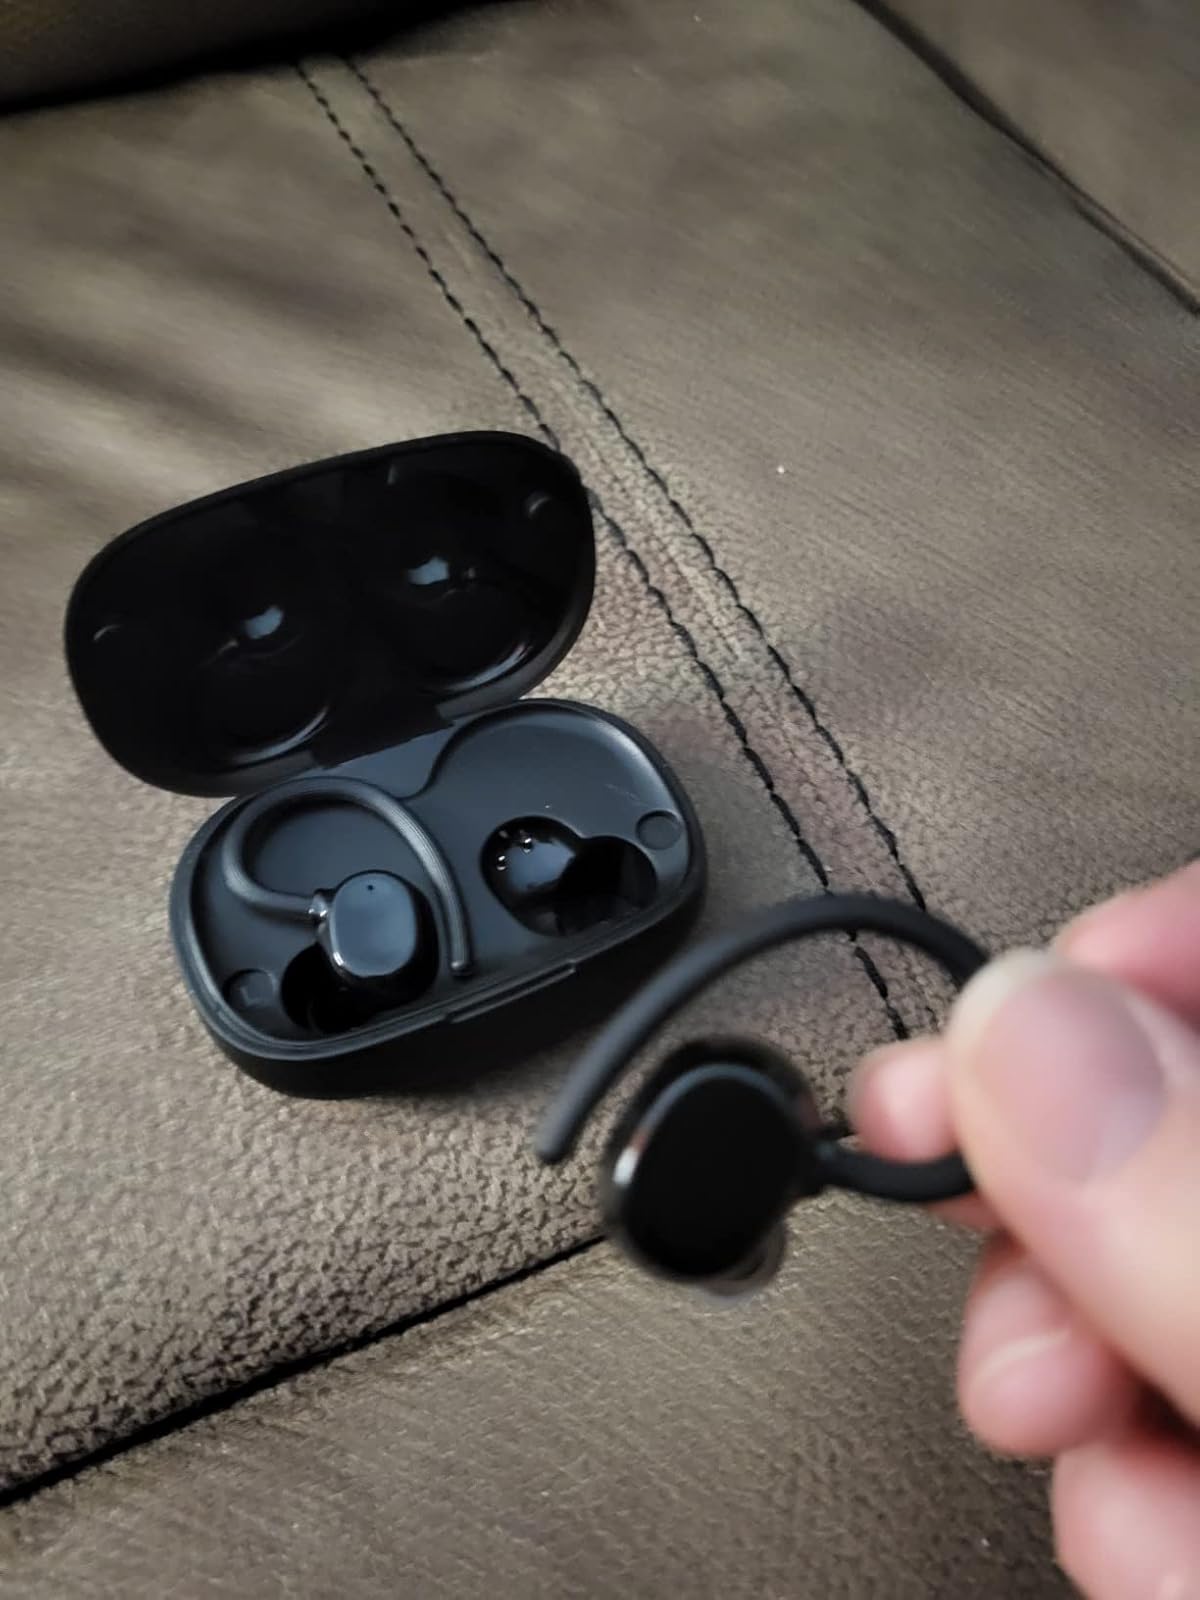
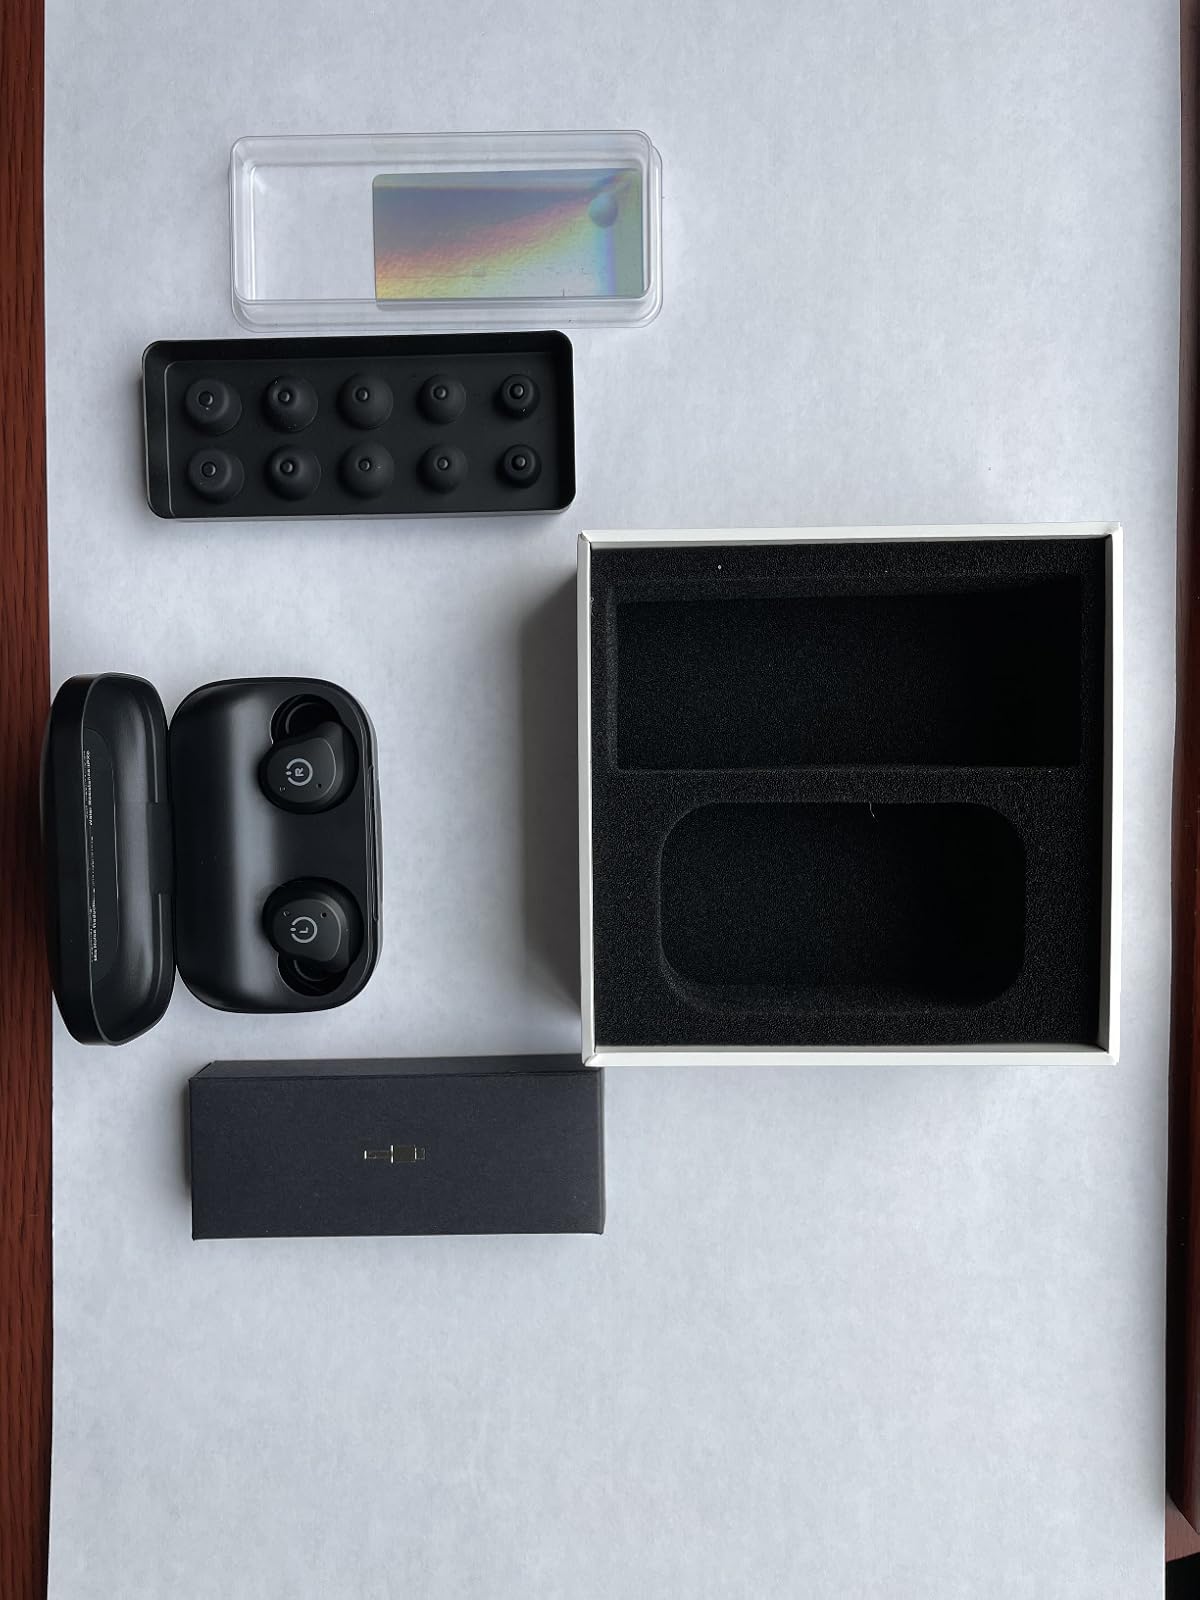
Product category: earbuds
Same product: no